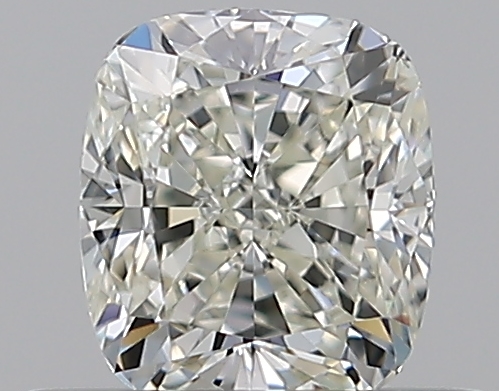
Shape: cushion
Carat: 0.5
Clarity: VS1
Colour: K
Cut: VG
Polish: EX
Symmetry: VG
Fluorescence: F
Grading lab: GIA
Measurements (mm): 4.72 x 4.18 x 3